History of the Portland Timbers franchise

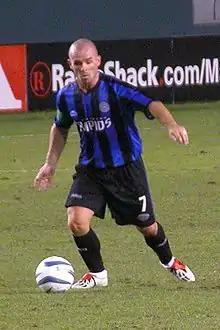
John Spencer was named the coach of the Timbers for the 2011 campaign.

The announcement was the culmination of a nearly two-year-long process for Merritt Paulson, dating back at least to May 2007, when Paulson led a group that bought the Portland Beavers and the USL Timbers. The group included former Treasury Secretary Henry Paulson (Meritt Paulson's father) who holds a 20% stake. The biggest issue for the city of Portland was that due to league concerns about seating configuration, field surface, and scheduling, obtaining an MLS franchise would require a new stadium.